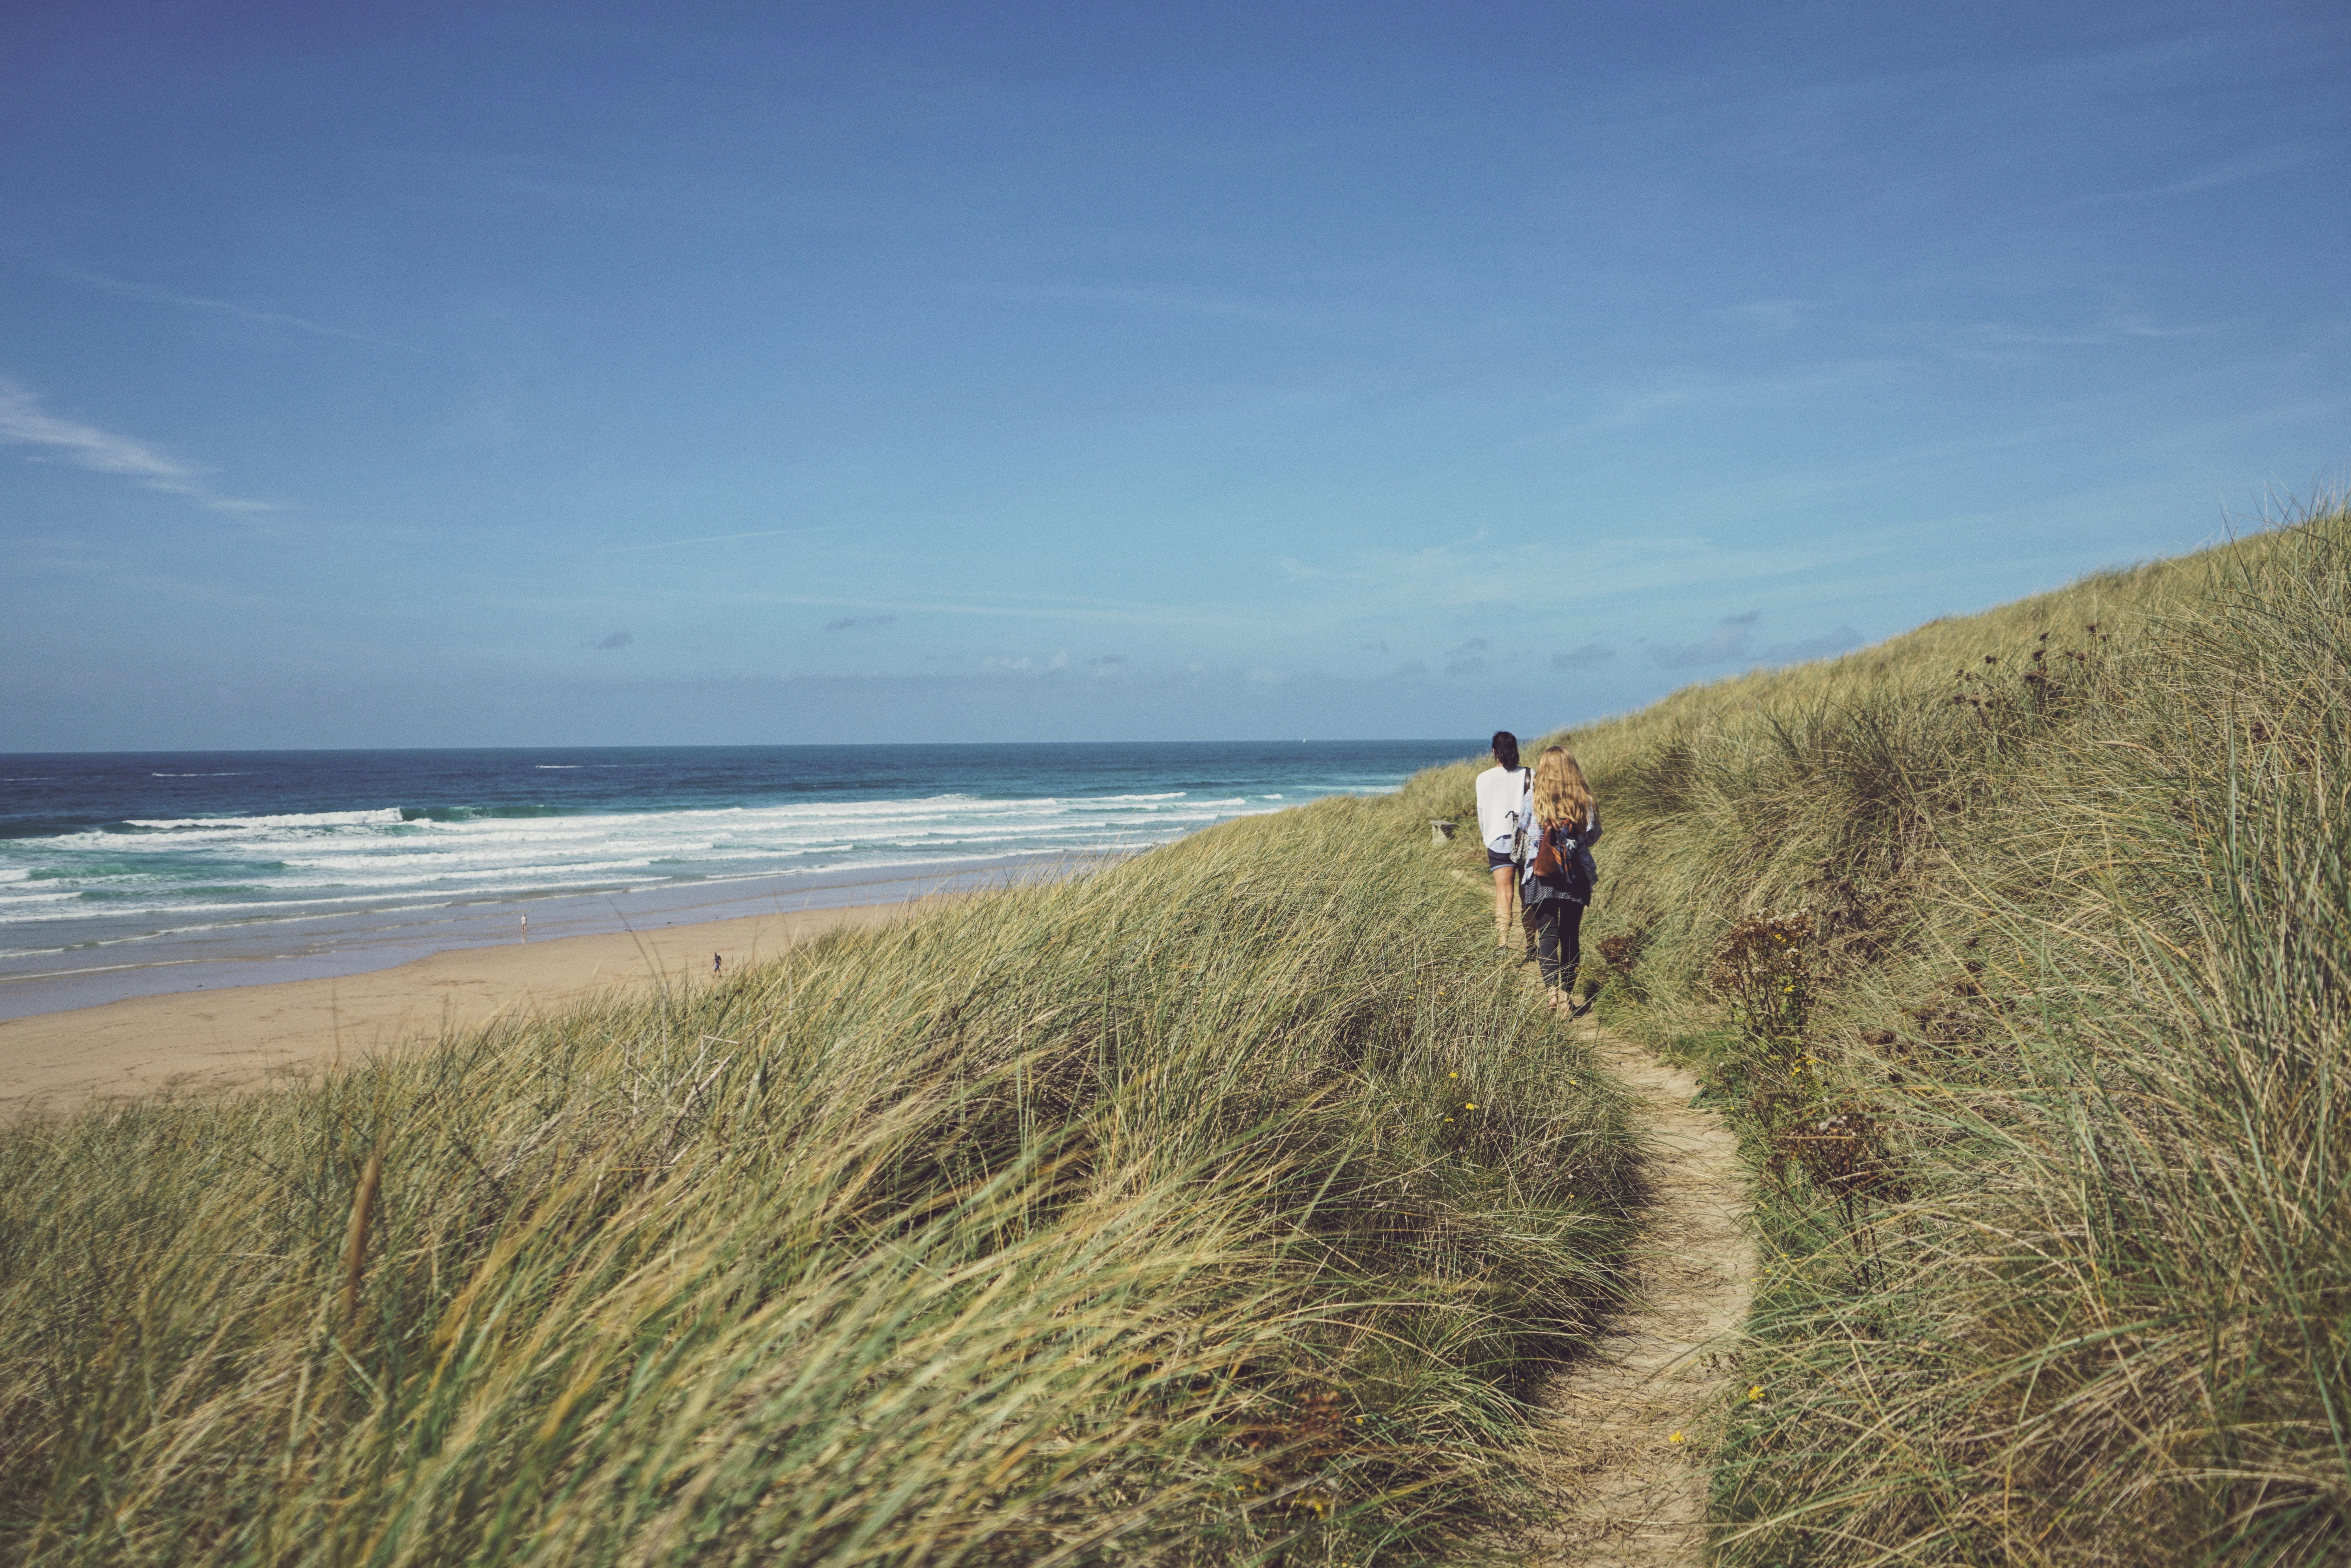
beach, sea, coast, water, path, grass, sand, ocean, horizon, hill, shore, wind, cliff, terrain, habitat, ecosystem, cape, natural environment